Kryptonita

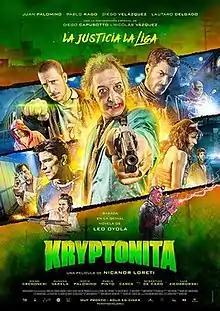
Original theatrical release poster

Kryptonita is a 2015 Argentine action drama fantasy film co-written and directed by Nicanor Loreti and starring Pablo Rago, Lautaro Delgado, Juan Palomino and Diego Capusotto and based on the novel of the same name by Leonardo Oyola. The story uses Elseworlds' structure of alternative stories to adapt DC's Justice League superheroes to a suburban setting in Argentina, where Superman and his team are a gang with a low class background battling a corrupt police force and local versions of Doomsday and the Joker. It was officially released in the 2015 edition of the Mar del Plata International Film Festival.